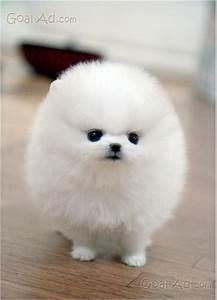
dog